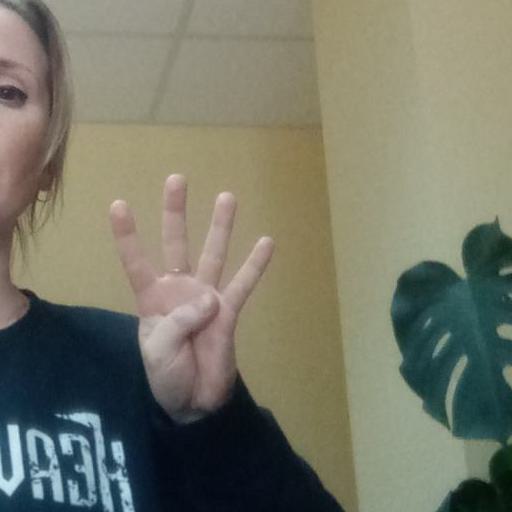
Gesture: four